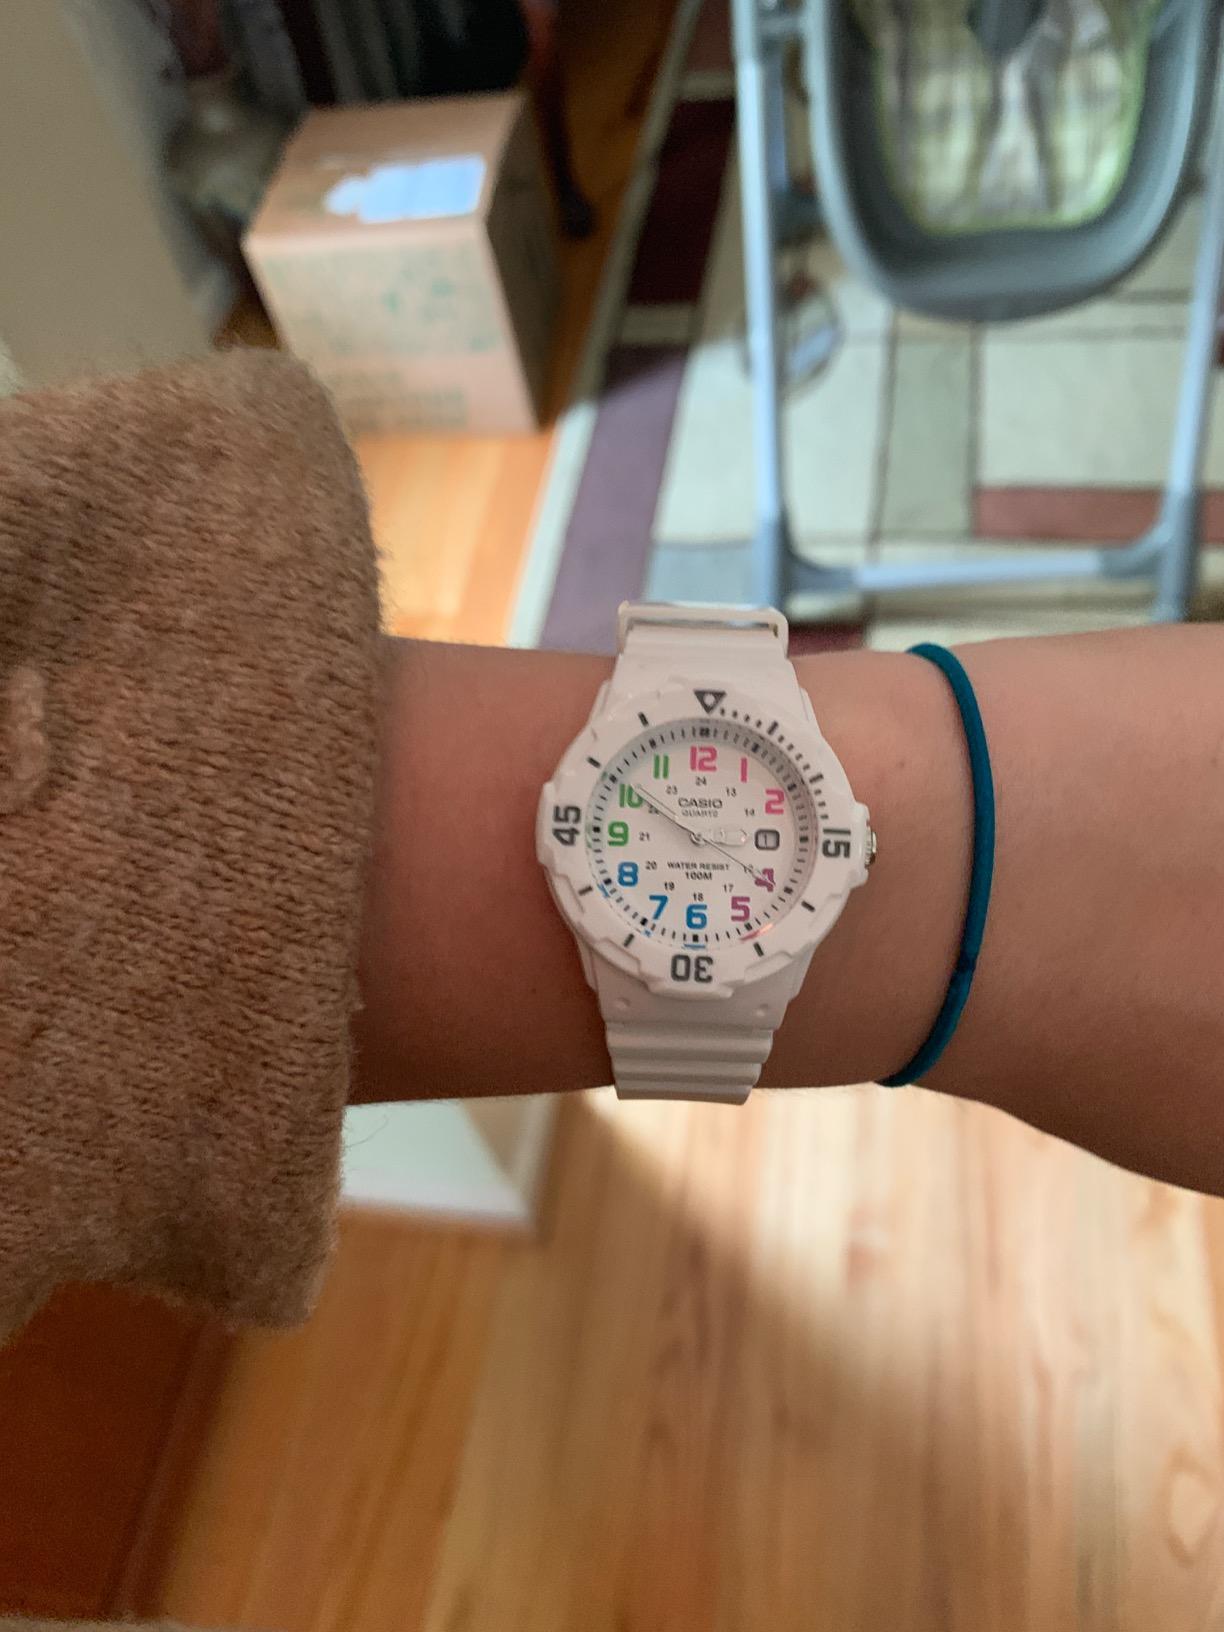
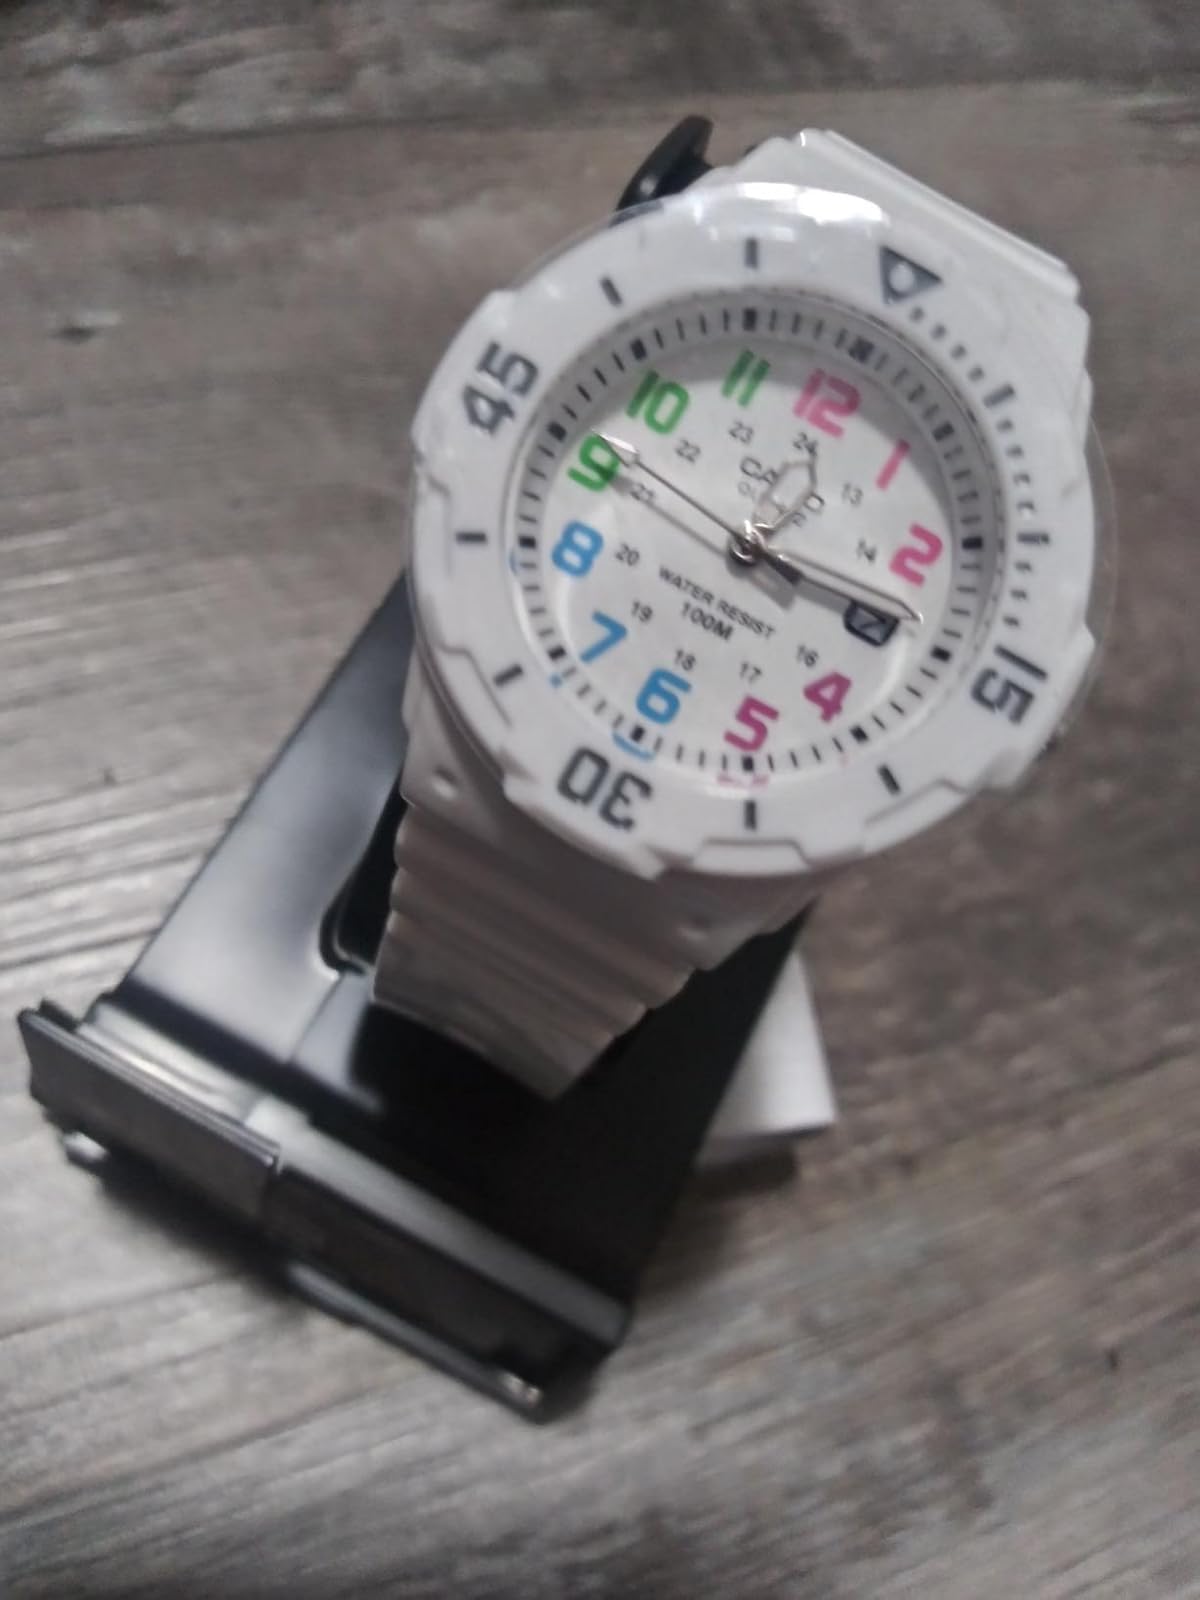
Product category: accessories_watch
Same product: yes